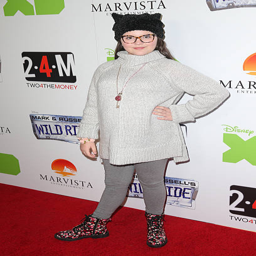
actor attends the premiere of original movie .